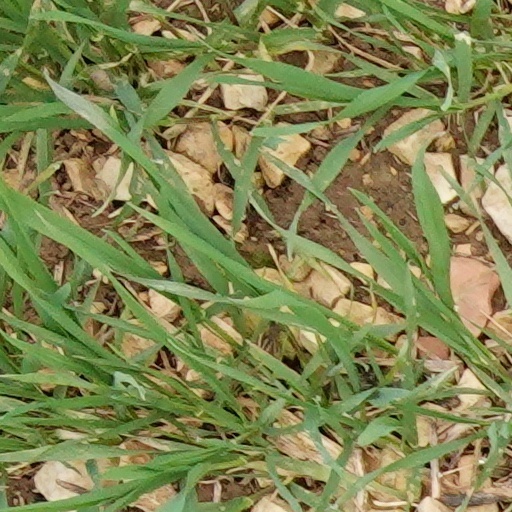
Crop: wheat